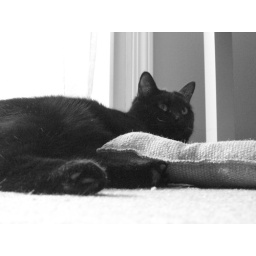
Black and white shots of my black cat freya hanging out by the window.